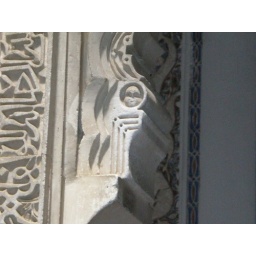
this room of the castle is called the &amp;quot;doll room&amp;quot; because of this creepy hidden doll head in the detailing of one of the columns